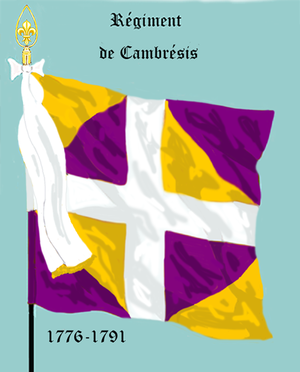
Le régiment de Cambrésis est un régiment d'infanterie du royaume de France, créé en 1776 par dédoublement du régiment de Flandre, créé en 1590 sous le nom de régiment de Bonne également connu sous le nom de régiment de Lesdiguières, qui est l'une des plus anciennes unités militaires, l'un des cinq Petits Vieux, devenue sous la Révolution le 20ᵉ régiment d'infanterie de ligne.